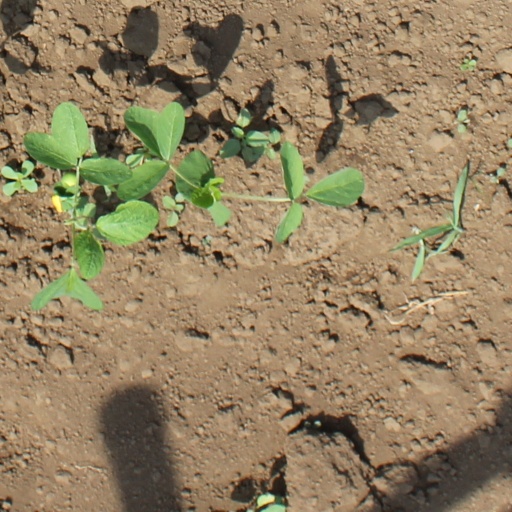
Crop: soybean